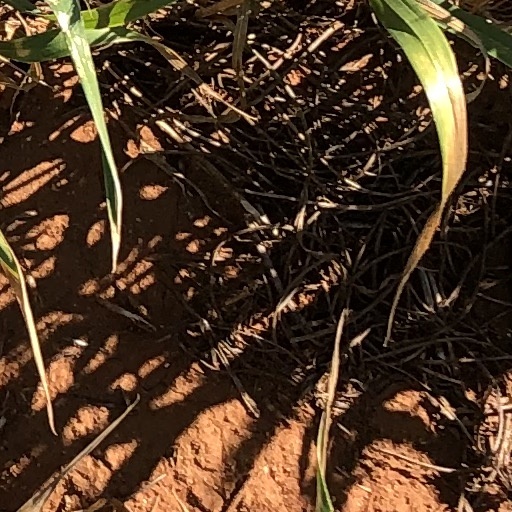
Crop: wheat